Vitello (film)

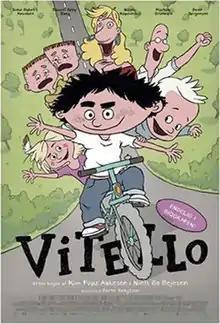
Theatrical release poster

Vitello is a 2018 animated comedy-drama film directed by Dorte Bengtson in her directorial debut, and co-written by Bengtson and Kim Fupz Aakeson. It is based on a series of children's books by the same name by Aakeson and illustrated by Niels Bo Bojesen. The voice cast includes Samuel Søby Bang as the titular character and Sidse Babett Knudsen as his mother, along with Bodil Jørgensen, Nicolaj Kopernikus, and Birthe Neumann.